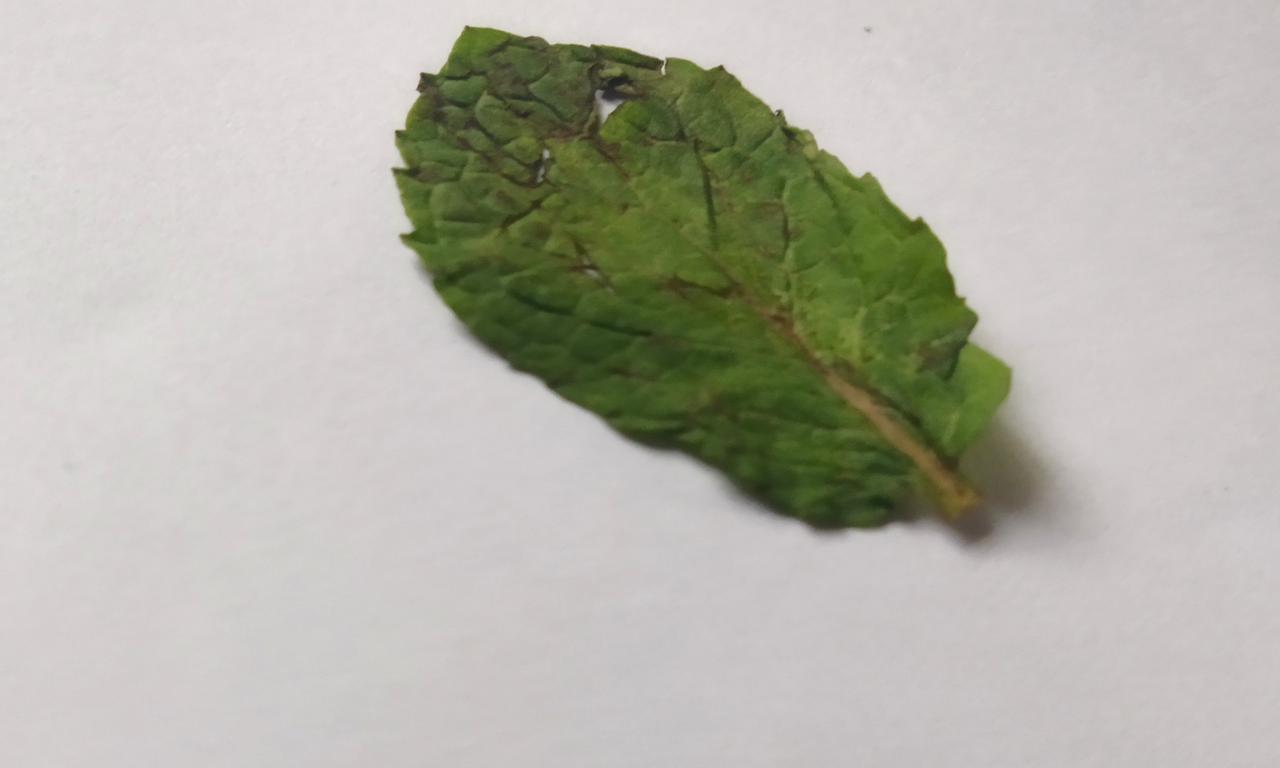
Label: Spoiled